Bossiaea obcordata

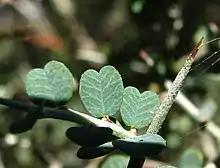
Leaves

Bossiaea obcordata, commonly known as spiny bossiaea, is a species of flowering plant in the family Fabaceae and is endemic to south-eastern continental Australia. It is an erect, rigid shrub with spiny branches, heart-shaped to egg-shaped with the narrower end towards the base, and yellow and purplish-brown flowers.